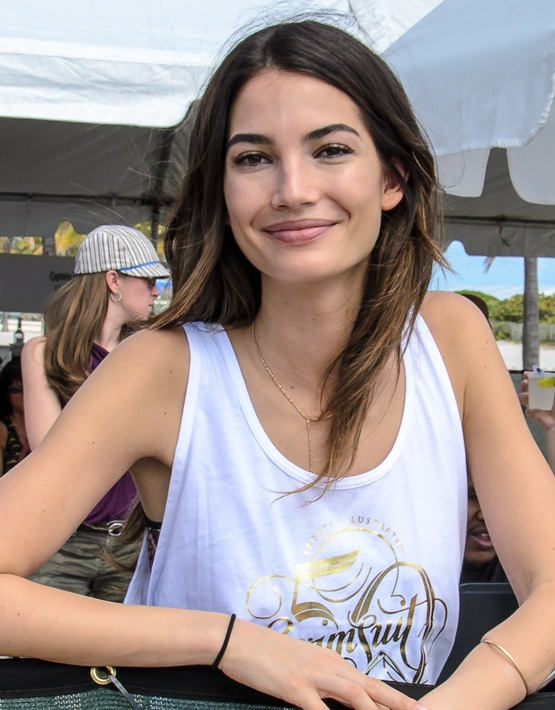
ลิลี ออลดริดจ์

|name=ลิลี ออลดริดจ์
|image=Lily Aldridge in 2014 (cropped).jpg
|caption=ออลดริดจ์ในปี ค.ศ.2014
|birth_name=ลิลี ม้อด ออลดริดจ์
|birth_place=แซนตามอนิกา (รัฐแคลิฟอร์เนีย)|แซนตามอนิกา รัฐแคลิฟอร์เนีย สหรัฐ
|occupation=นางแบบ
|years_active=2003–ปัจจุบัน
|height=175 ซม.
|hair_color=น้ำตาล
|eye_color=น้ำตาล
|children=1
ลิลี ม้อด ออลดริดจ์ () เป็นนางแบบชาวอเมริกันเชื้อสายอังกฤษ อดีตหนึ่งในรายชื่อนางแบบวิกตอเรียส์ซีเคร็ต|นางฟ้าวิกตอเรียส์ซีเคร็ต และนางแบบของสปอตส์อิลลัสเตรตทิด ปรากฏบนหน้าปกครบรอบห้าสิบปีของนิตยสารดังกล่าวร่วมกับคริสซี ทีเกน และนีนา อักดาล
== อ้างอิง ==
== แหล่งข้อมูลอื่น ==
*
* Lily Aldridge at The Fashion Styles
หมวดหมู่:บุคคลจากแซนตามอนิกา
หมวดหมู่:ชาวอเมริกันเชื้อสายอังกฤษ
หมวดหมู่:นางแบบอเมริกัน
หมวดหมู่:บุคคลที่เกิดในปี พ.ศ. 2528
หมวดหมู่:บุคคลที่ยังมีชีวิตอยู่
หมวดหมู่:บุคคลจากแซนตามอนิกา
หมวดหมู่:ชาวอเมริกันเชื้อสายอังกฤษ
หมวดหมู่:นางแบบอเมริกัน
หมวดหมู่:วิกตอเรียส์ซีเคร็ต
หมวดหมู่:นักเดินแบบไอเอ็มจีโมเดลส์
หมวดหมู่:นางแบบจากแคลิฟอร์เนีย